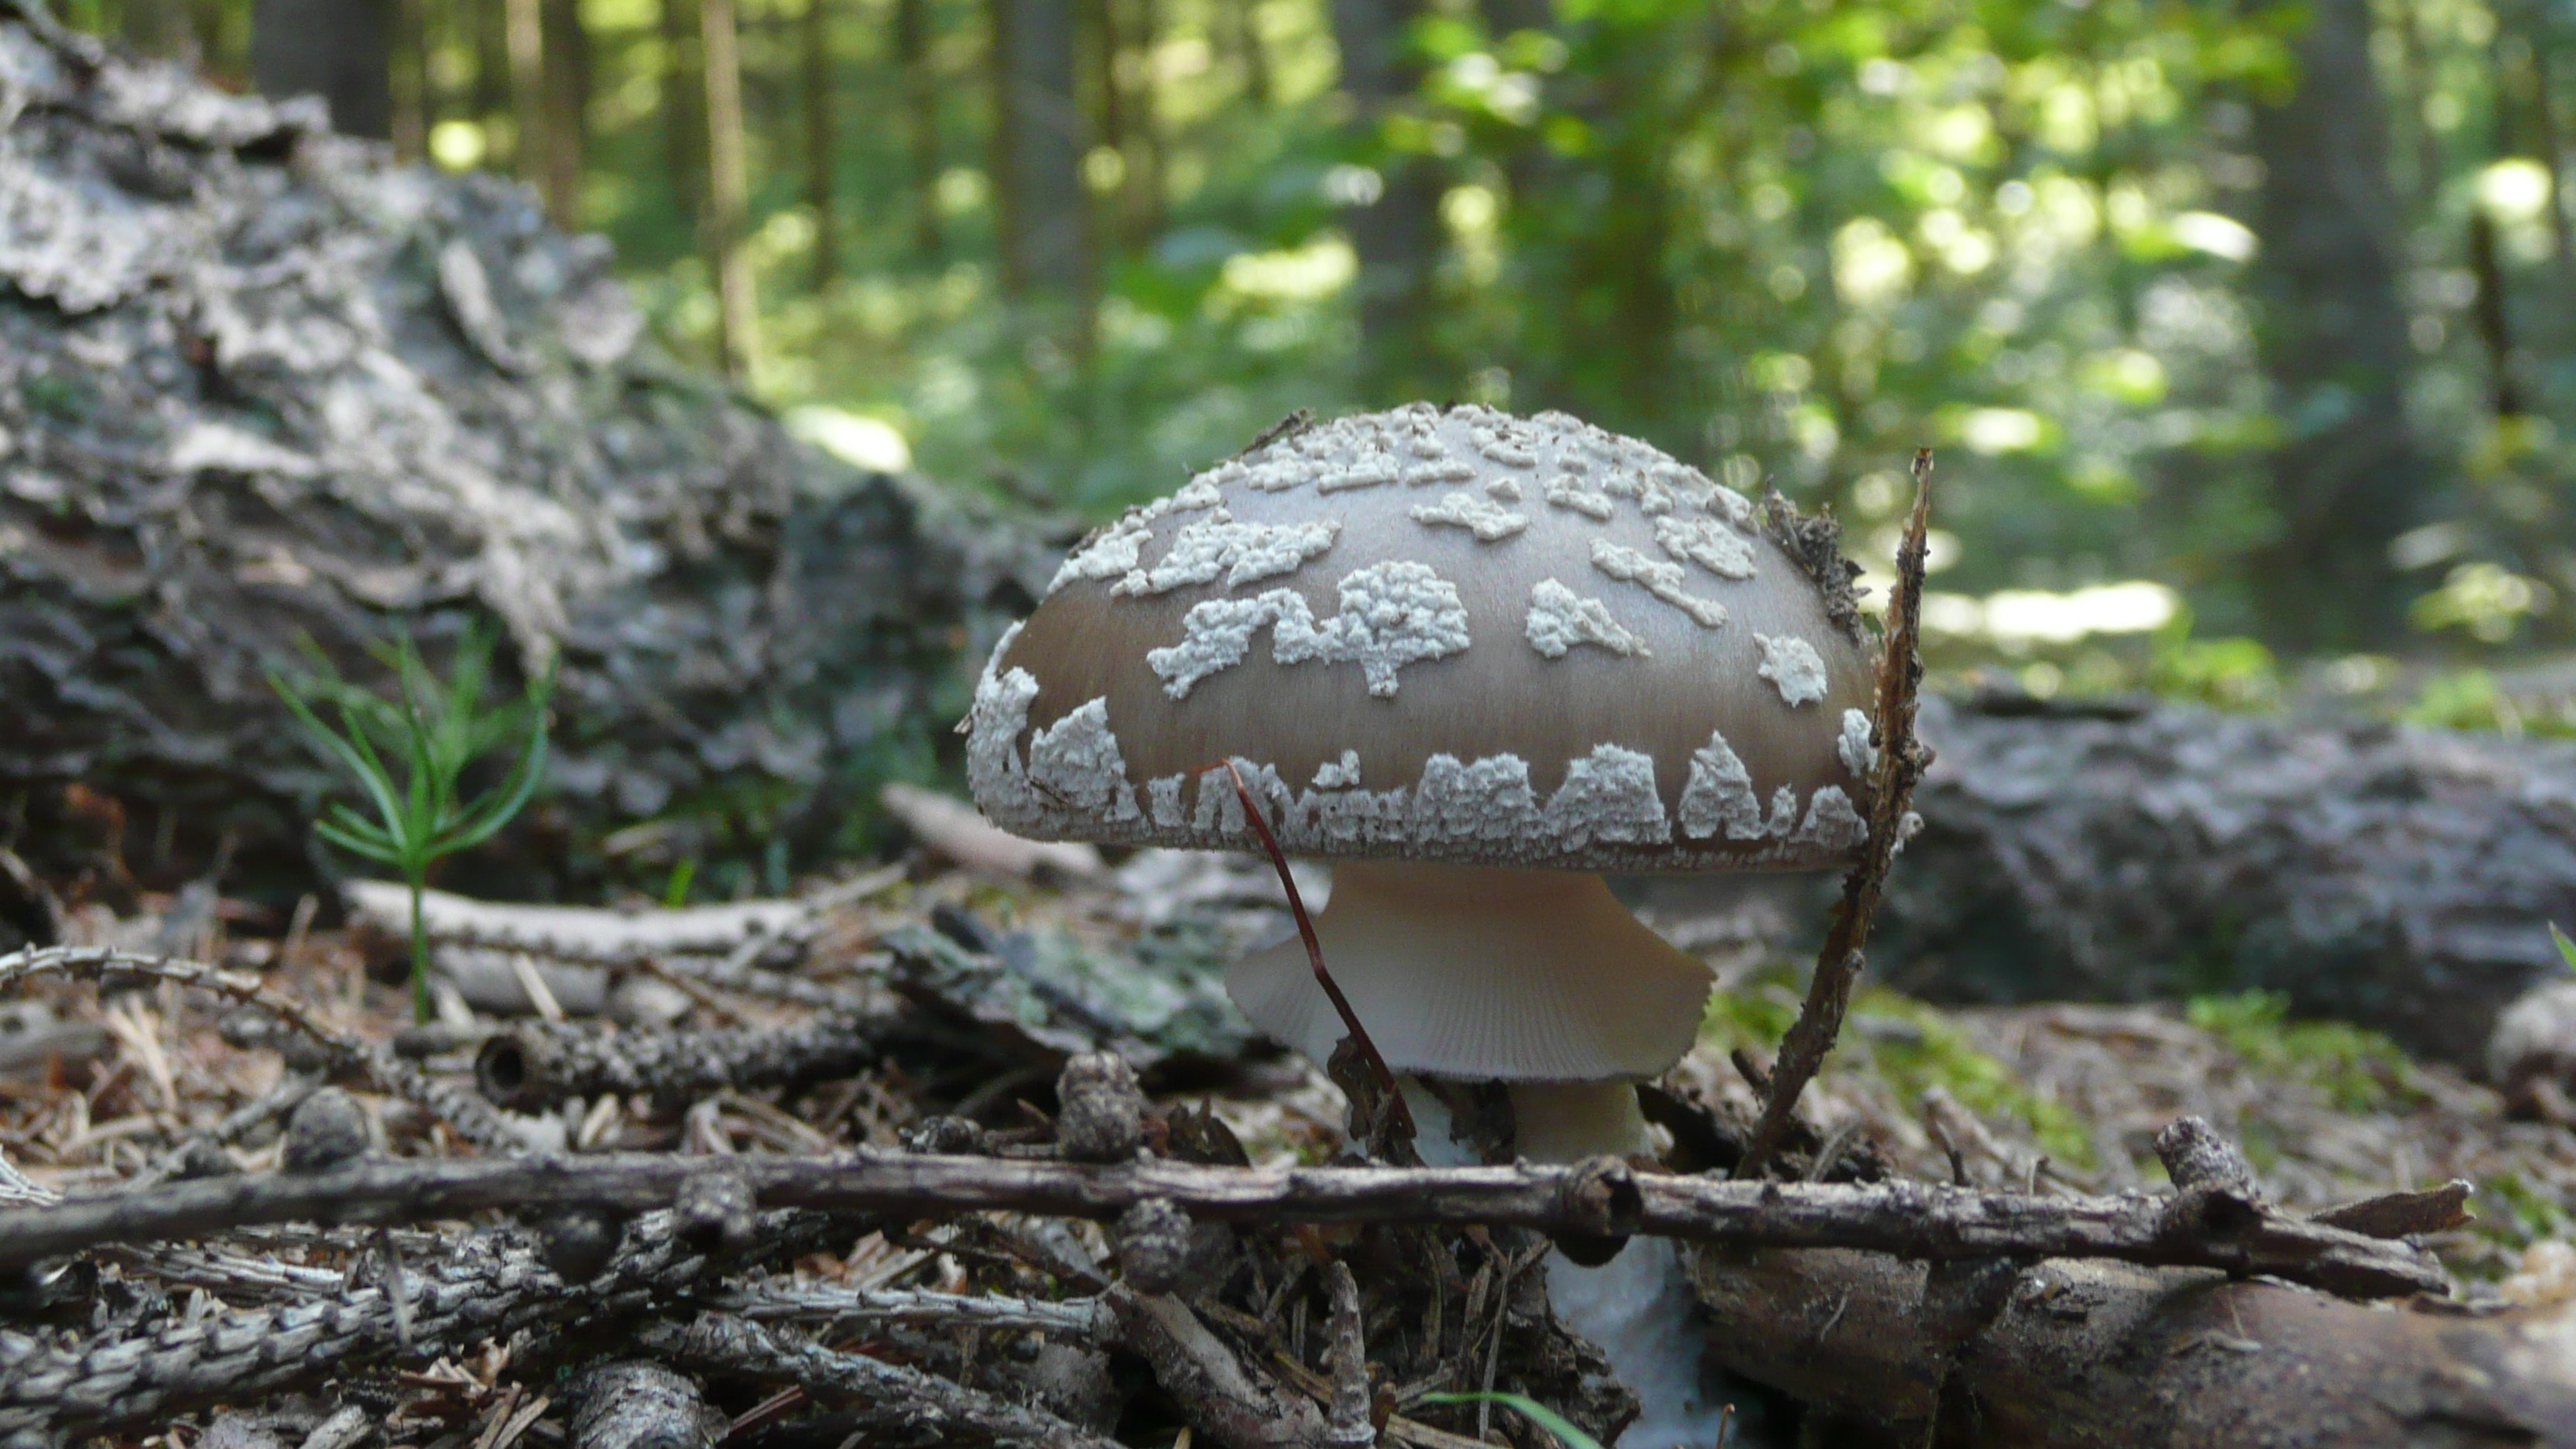
nature, forest, macro, soil, mushroom, toadstool, season, fauna, fungus, background, toxic, woodland, habitat, agaric, bolete, dangerous, agaricus, matsutake, oyster mushroom, edible mushroom, medicinal mushroom, agaricomycetes, agaricaceae, champignon mushroom, penny bun